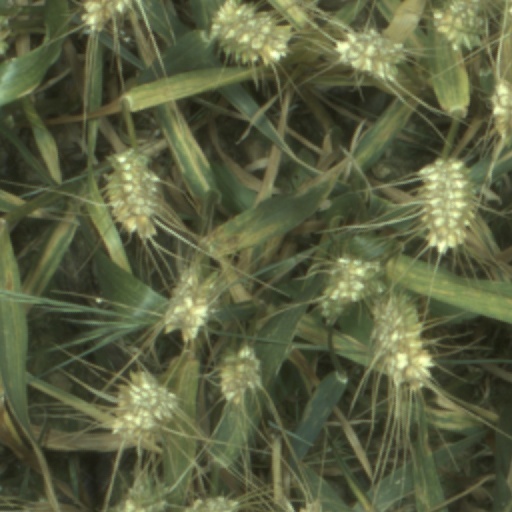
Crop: wheat